Centuriation

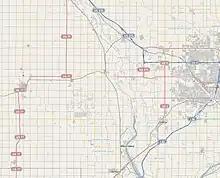
Example of road system in a PLSS area; Nebraska – US grid system

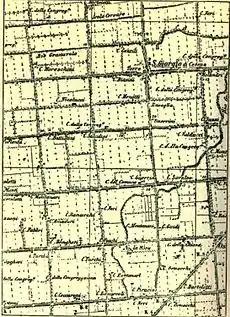
Centuriation near Cesena, Italy, in a late nineteenth century Italian military map – Roman grid system

It has been suggested that the Roman centuriation system inspired Thomas Jefferson's proposal to create a grid of townships for survey purposes, which ultimately led to the United States Public Land Survey System. The similarity of the two systems is empirically obvious in certain parts of Italy, for example, where traces of centuriation have remained.